Football in Paraguay

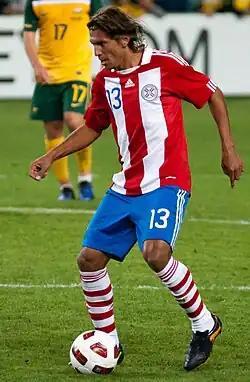
Former national team player Enrique Vera started his career in Paraguay's lower leagues

Paraguay's Football League System is divided into four divisions: